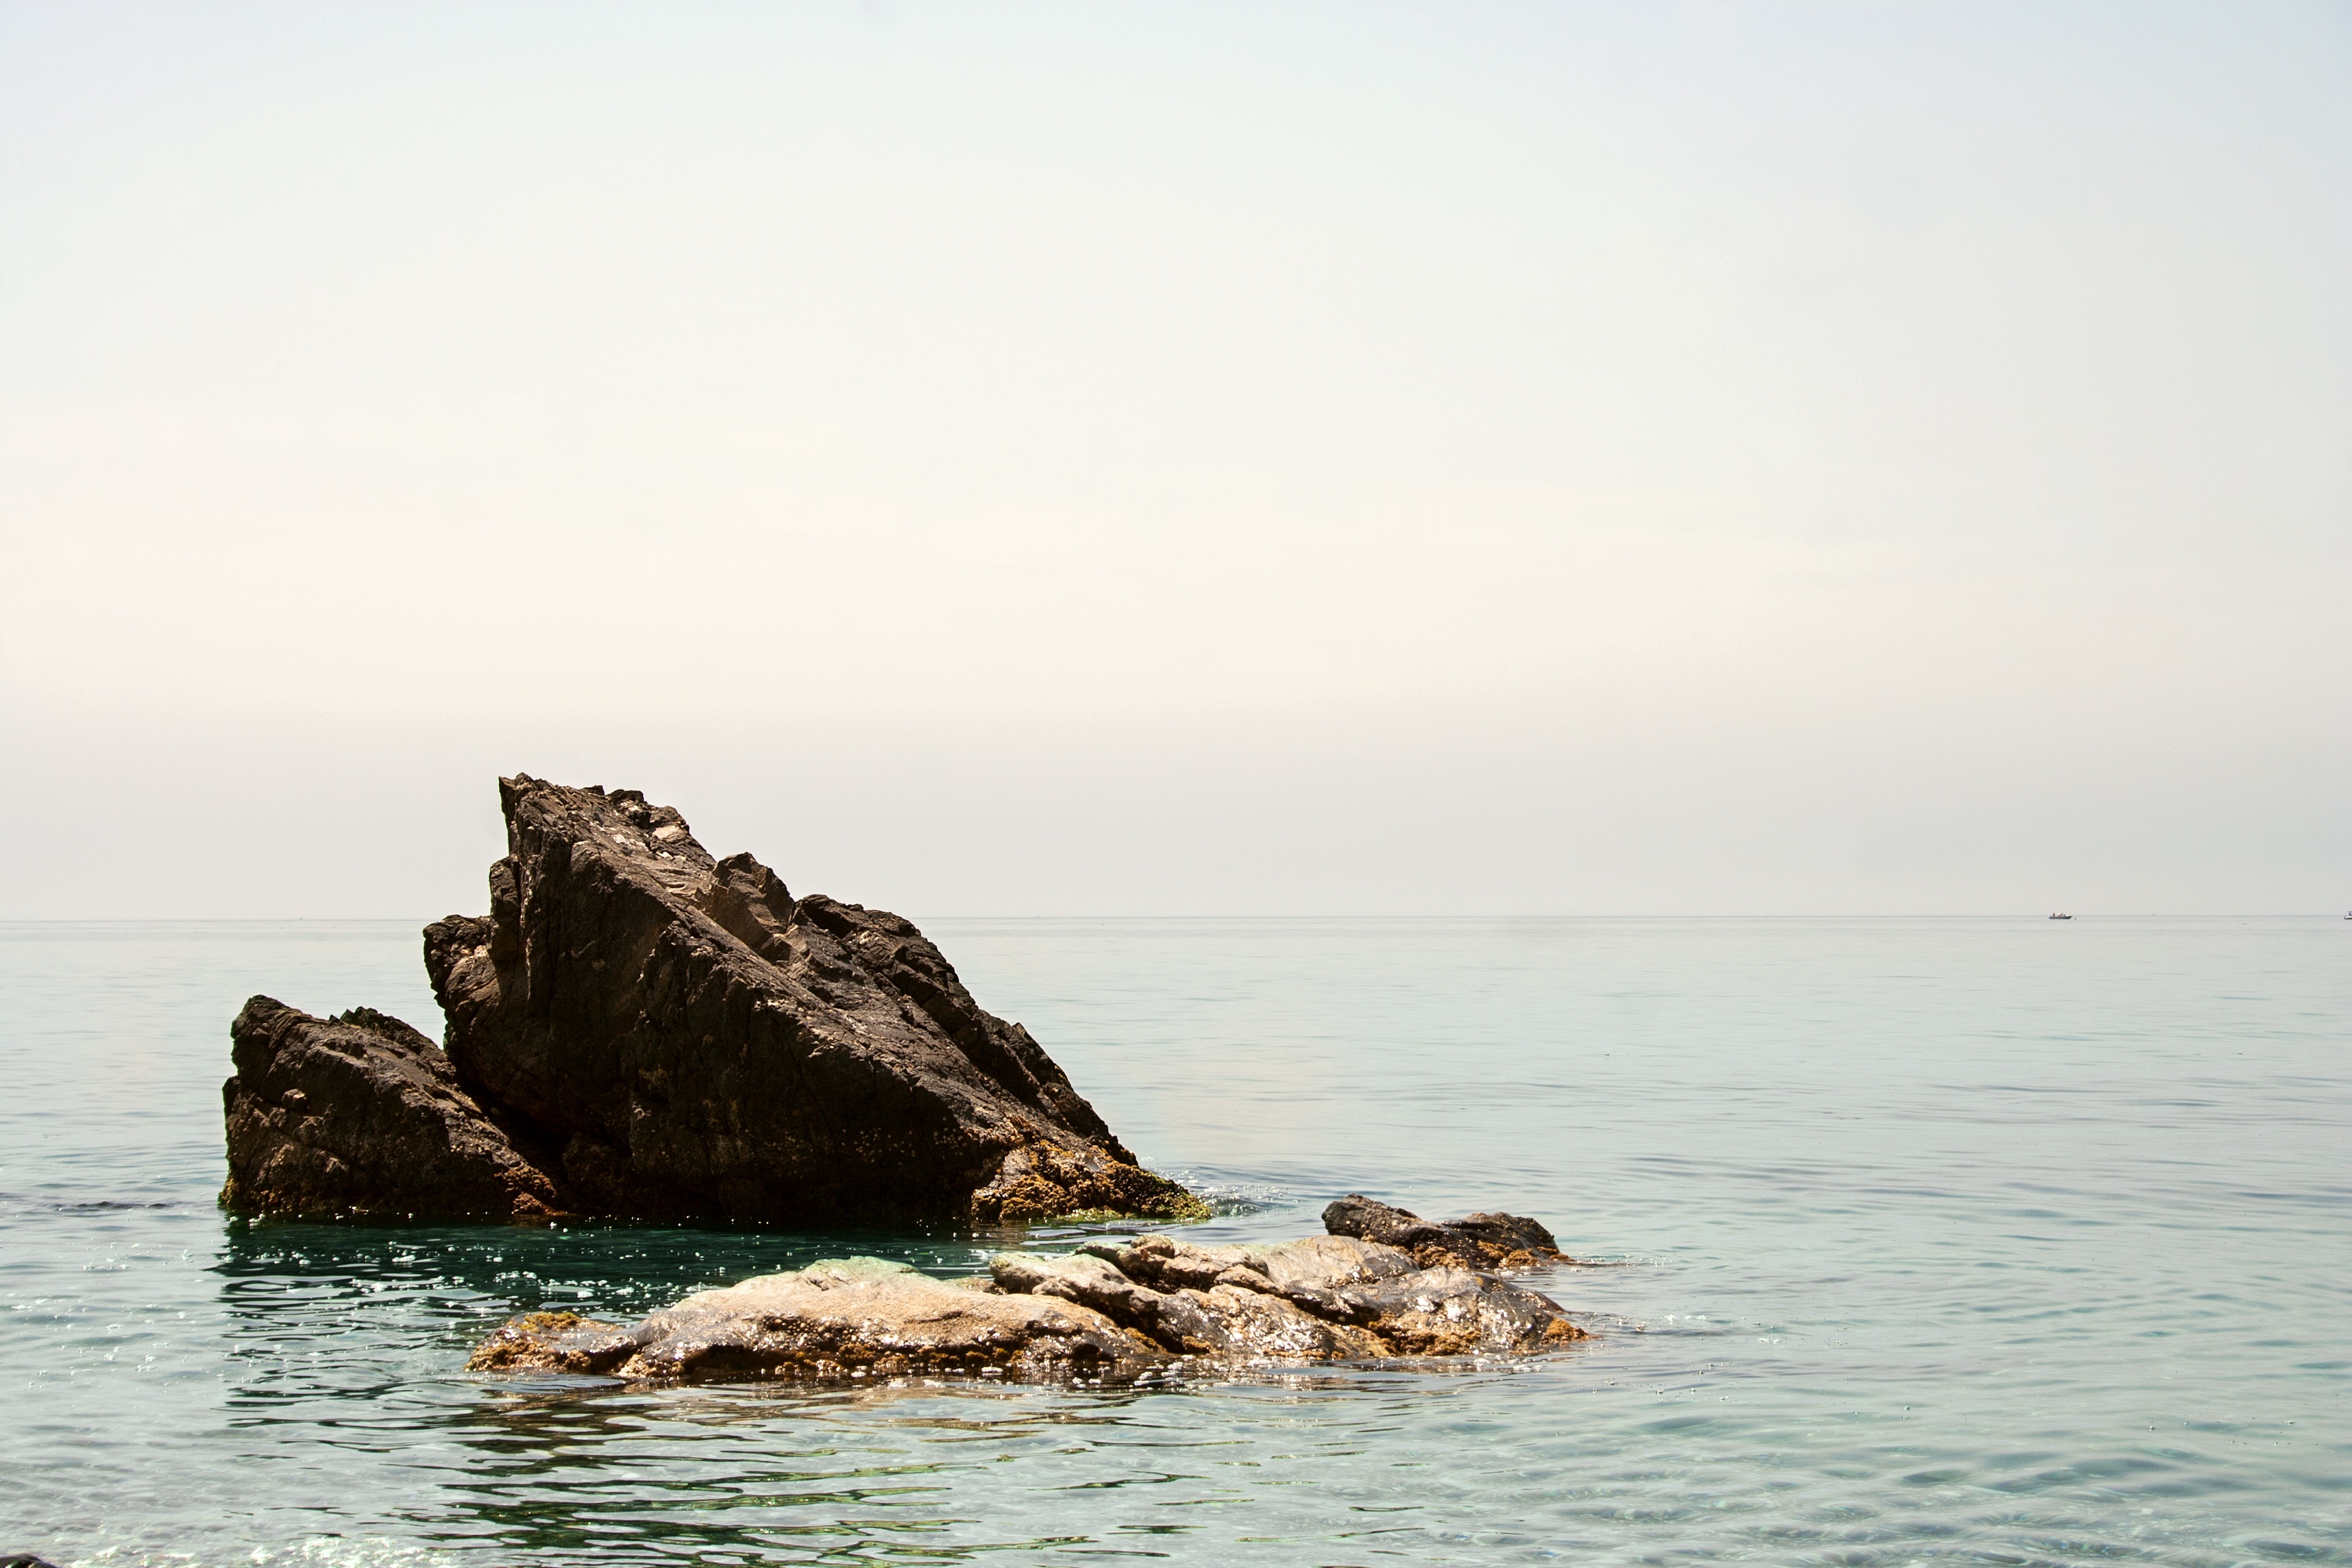
beach, sea, coast, water, rock, ocean, horizon, shore, wave, cliff, cove, tower, bay, terrain, body of water, cape, islet, wind wave